Shanghai Greenway

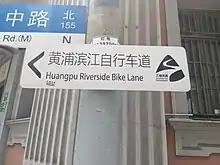
Directional signs for Huangpu Riverside Bike Line Featuring Shanghai Greenway Branding

There are sections of Greenway in Pudong, Baoshan, Putuo, Jiading, Minhang, Xuhui and Changning Districts, which follow the route of the Outer Ring Road and connect together to form a continuous 112-kilometre loop.